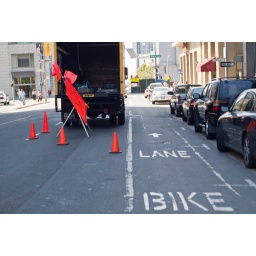
07096 Rare non-obstruction of bike lane by truck (before left merge)